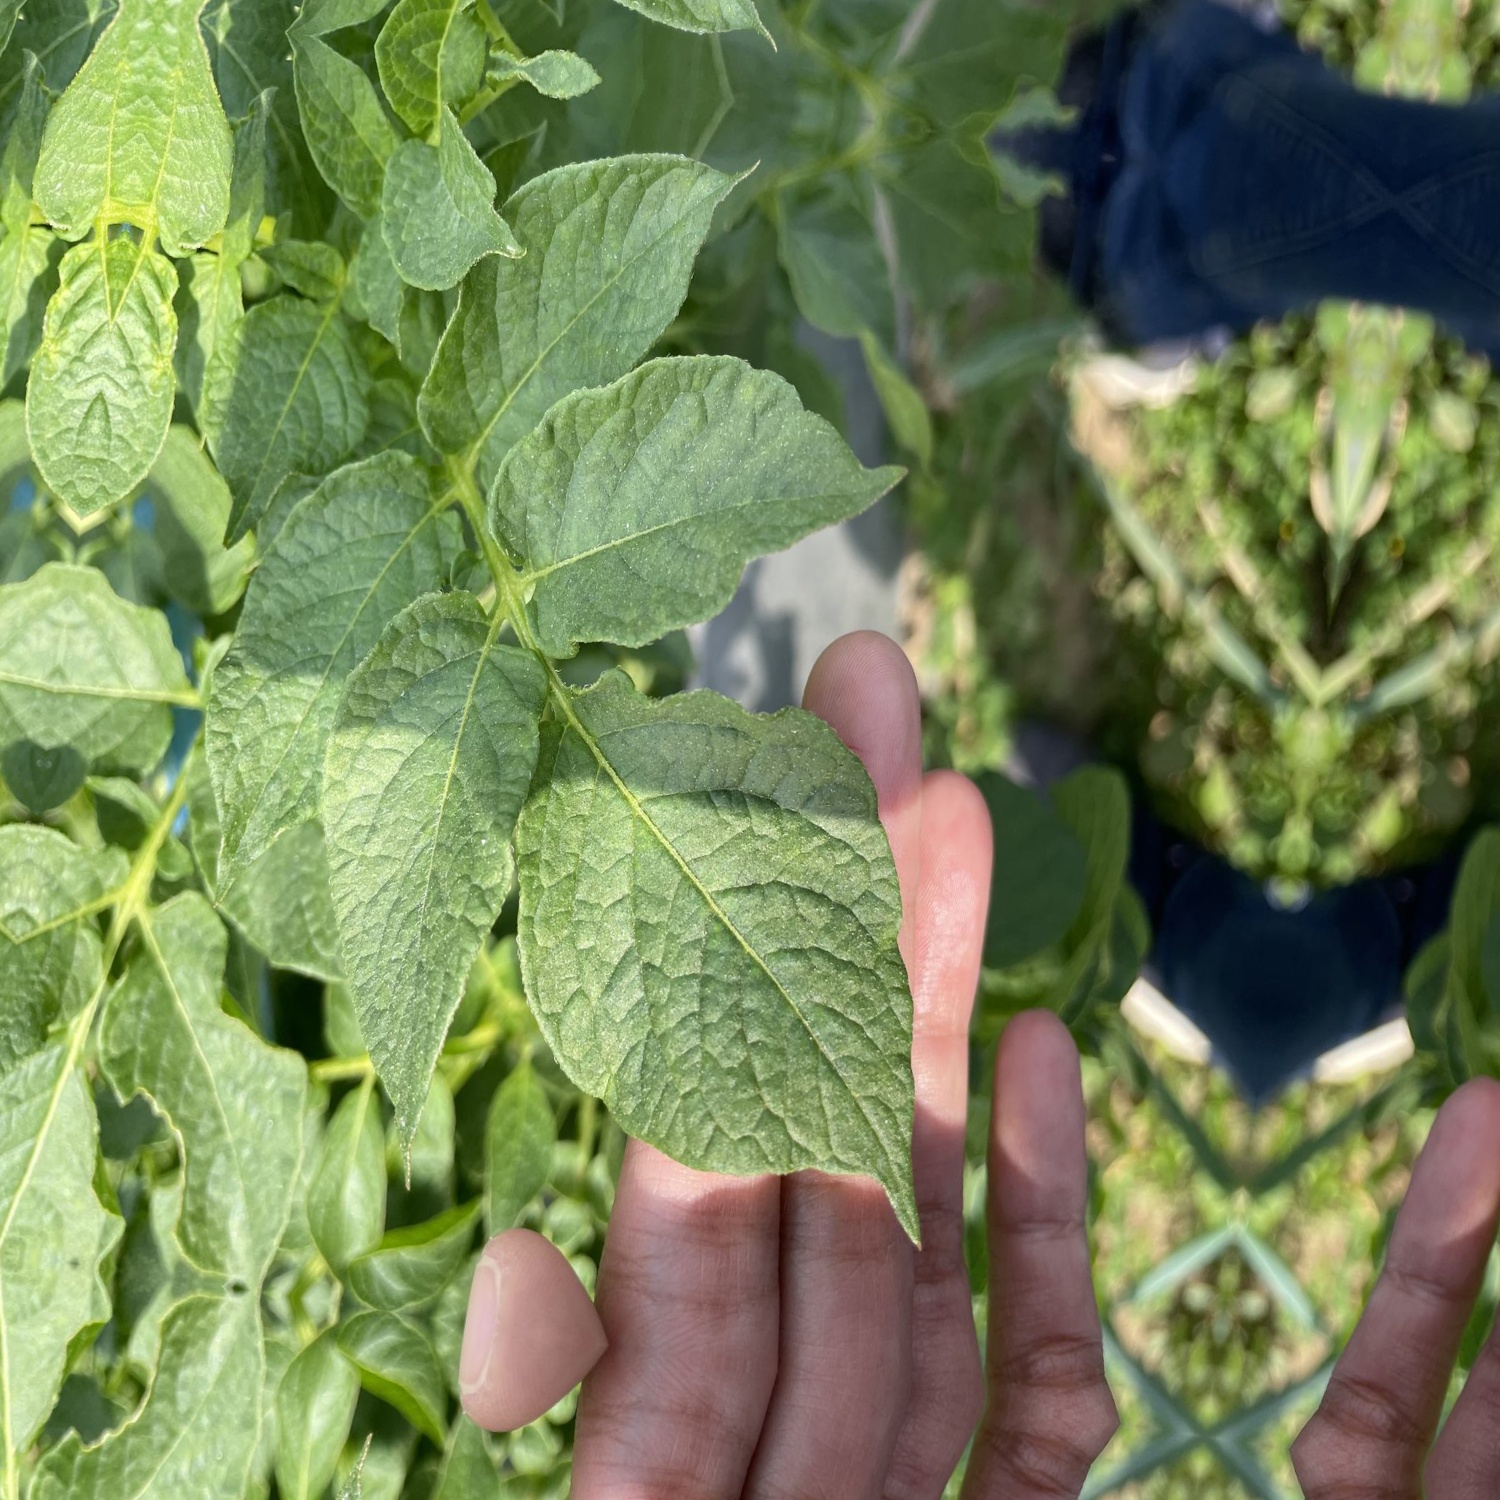
Etiqueta: Virus